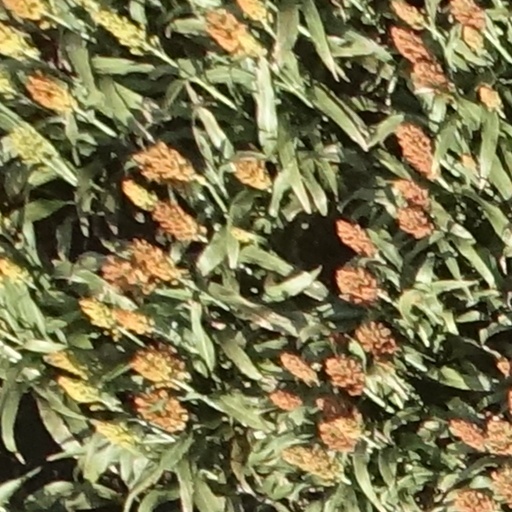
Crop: sorghum